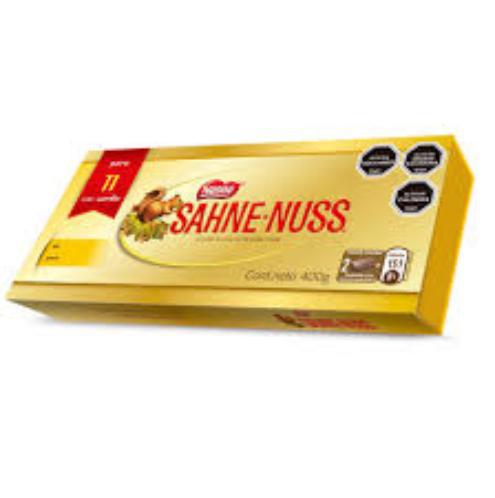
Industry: Food